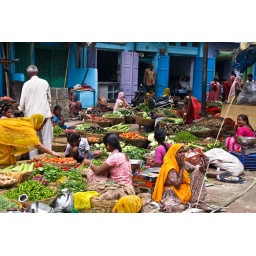
The colorful market in Udaipur, Rajasthan, India